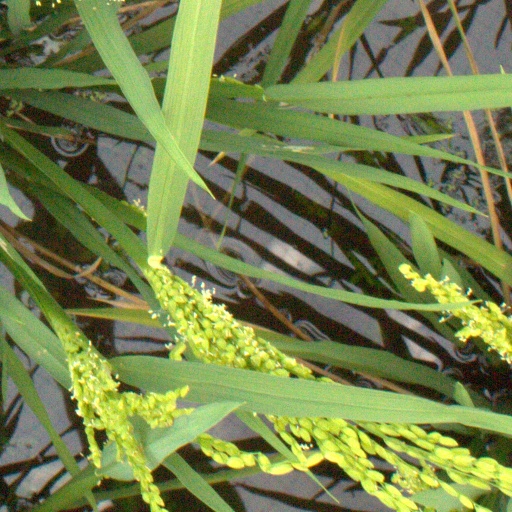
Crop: rice